Women in Syria

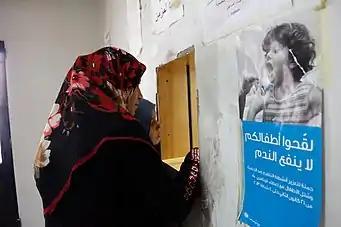
Two Syrian women wait to collect a prescription at a health clinic in Lebanon's Bekaa Valley

Despite the improvement of these numbers, there is still a high need for action to lessen the suffering of women and girls as a result of the ongoing crisis in Syria. The United Nations Population Fund stated in 2022 that 7.3 million women and girls need life-saving sexual and reproductive health care due to hostile circumstances, drought, economic collapse, and displacement. An example is maternal care, because the number of women that die during pregnancy and childbirth is on the rise and higher in Syria than in neighboring countries. It is reported that an estimated 450,000 women do not have access to sexual and reproductive healthcare as of June 2024. Data from the World Bank offers the figures that 39 of every 1,000 girls ages 15–19 gave birth in the Syrian Arab Republic in 2021.